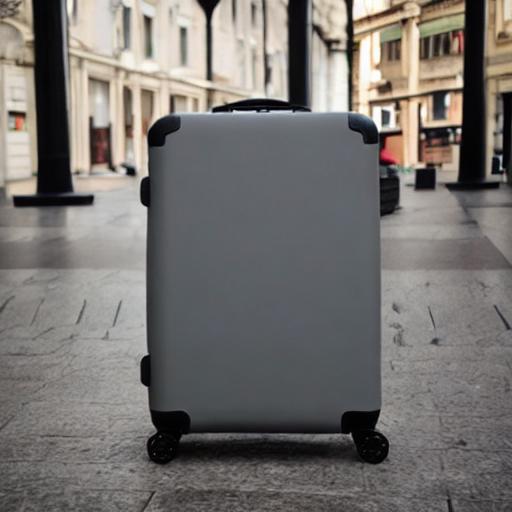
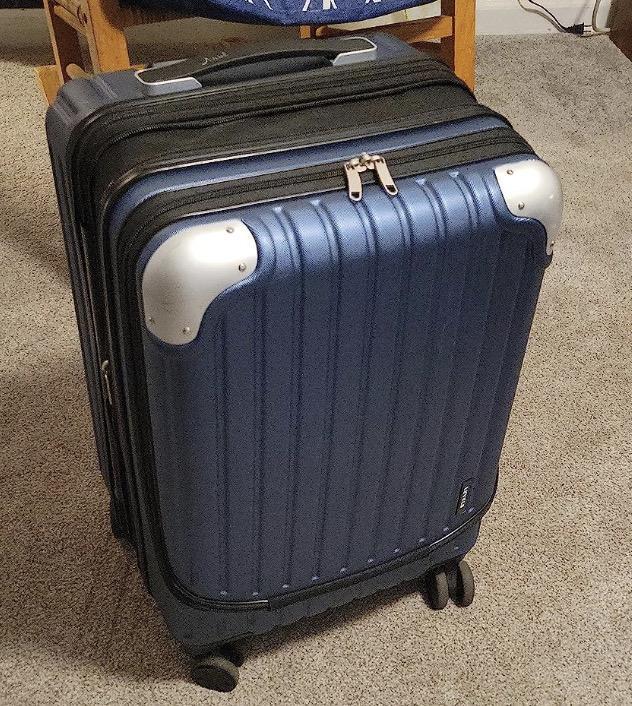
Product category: items_tea
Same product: no